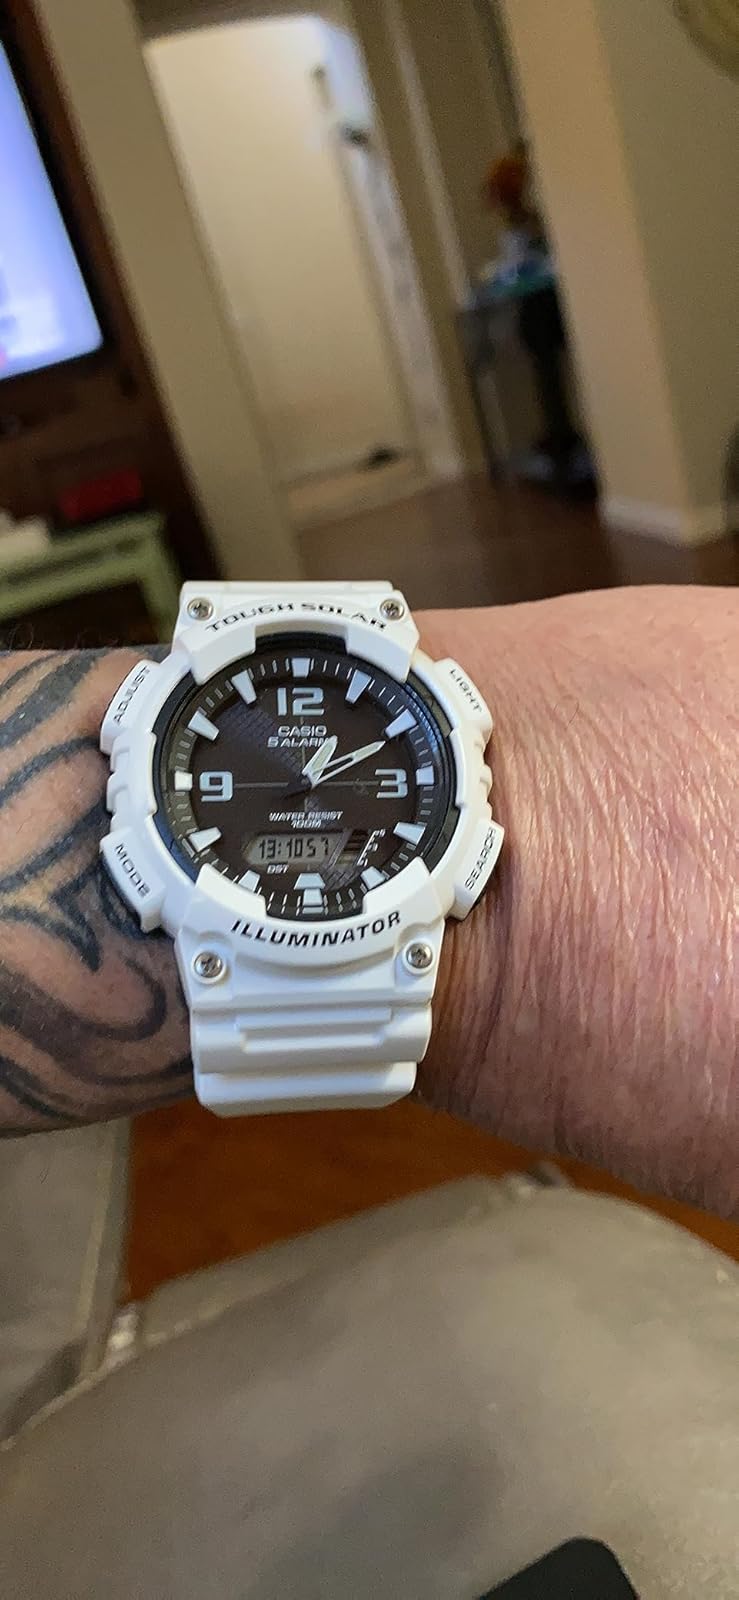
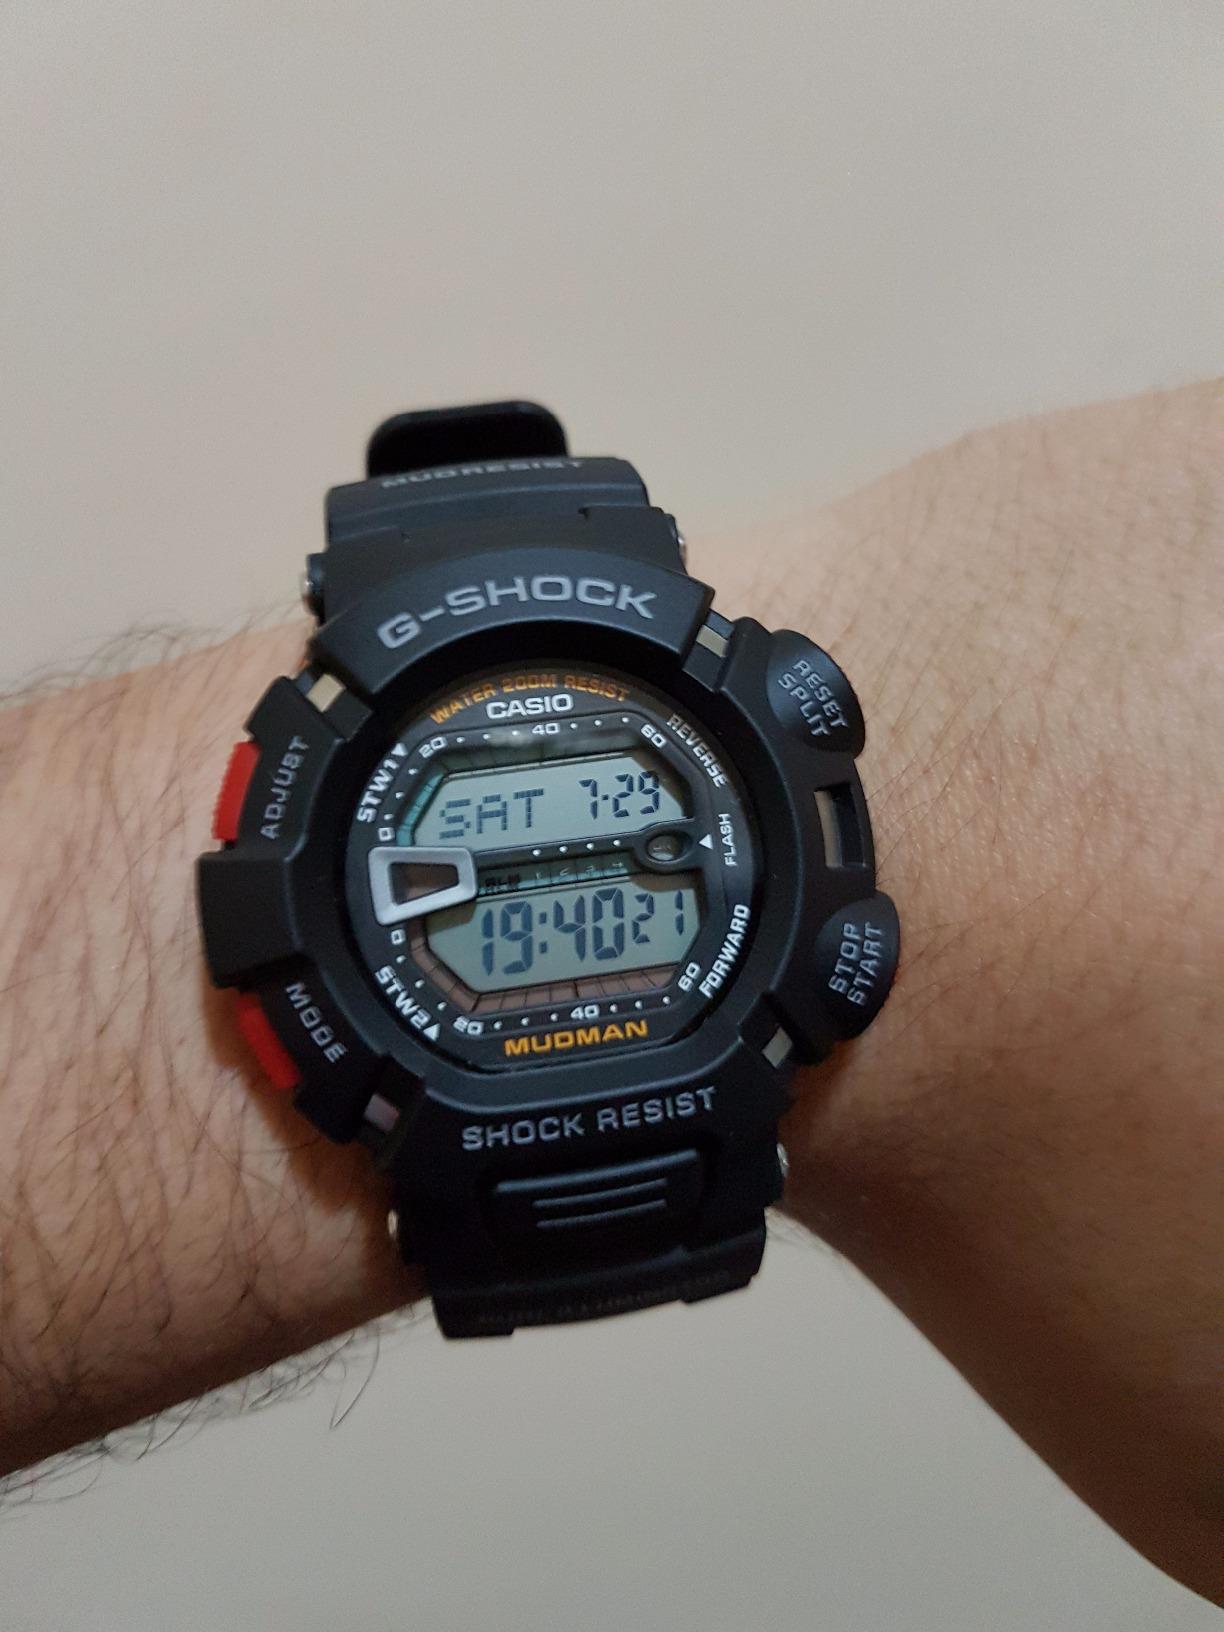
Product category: accessories_watch
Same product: no